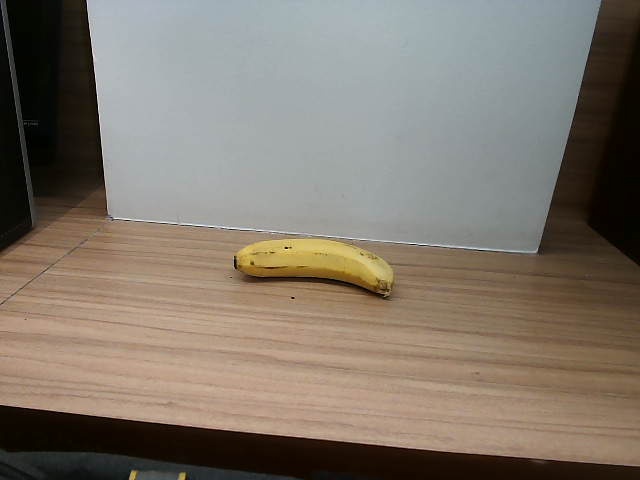
Label: Ripe_Banana